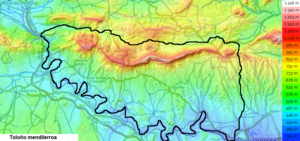
Carte topographique du massif de Toloño. Español: Mapa topografico de la sierra de Toloño.